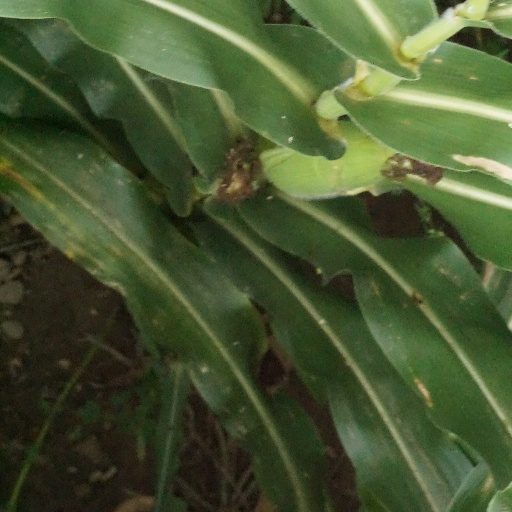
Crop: maize; corn